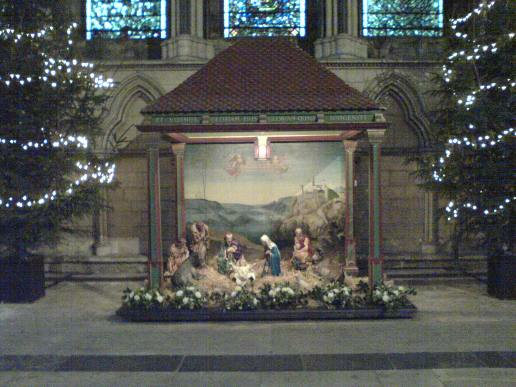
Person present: No